Proxima Centauri b

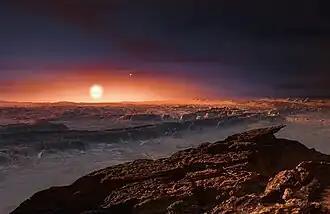
Artist's conception of the surface of Proxima Centauri b. The Alpha Centauri AB binary system can be seen in the distance, to the upper right of Proxima.

Proxima Centauri b is the closest exoplanet to Earth, at a distance of about (1.3 parsecs). It orbits Proxima Centauri every Earth days at a distance of about , over 20 times closer to Proxima Centauri than Earth is to the Sun. , it is unclear whether it has a significant eccentricity but Proxima Centauri b is unlikely to have any obliquity. The age of the planet is unknown; Proxima Centauri itself may have been captured by Alpha Centauri and thus not necessarily of the same age as the latter pair of stars, which are about 5 billion years old. Proxima Centauri b is unlikely to have stable orbits for moons.